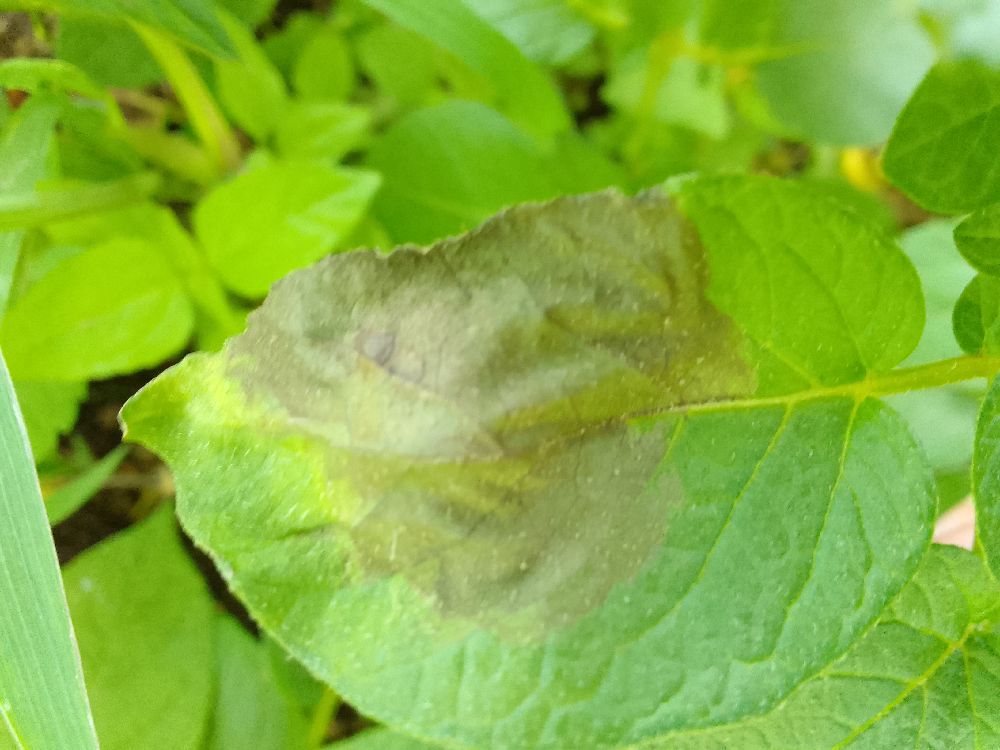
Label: Late blight